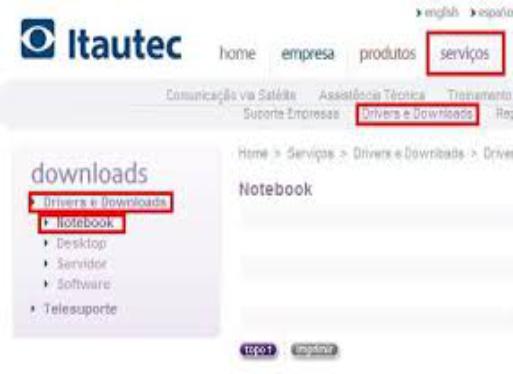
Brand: Itautec
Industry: Electronic